Leninsky Komsomol-class cargo ship

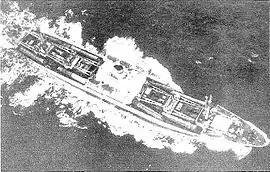
"Metallurg Anosov" departing Cuba on November 7, 1962. Her deck cargo of eight missile transporters with canvas-covered missiles is visible.

Project 567 was developed at the Central Design Bureau "Chernomorsudoproekt" (CDB ChSP) in Nikolayev. The main designers were K. I. Bohonevich, B. K. Sidorov and F. V. Sibir'.